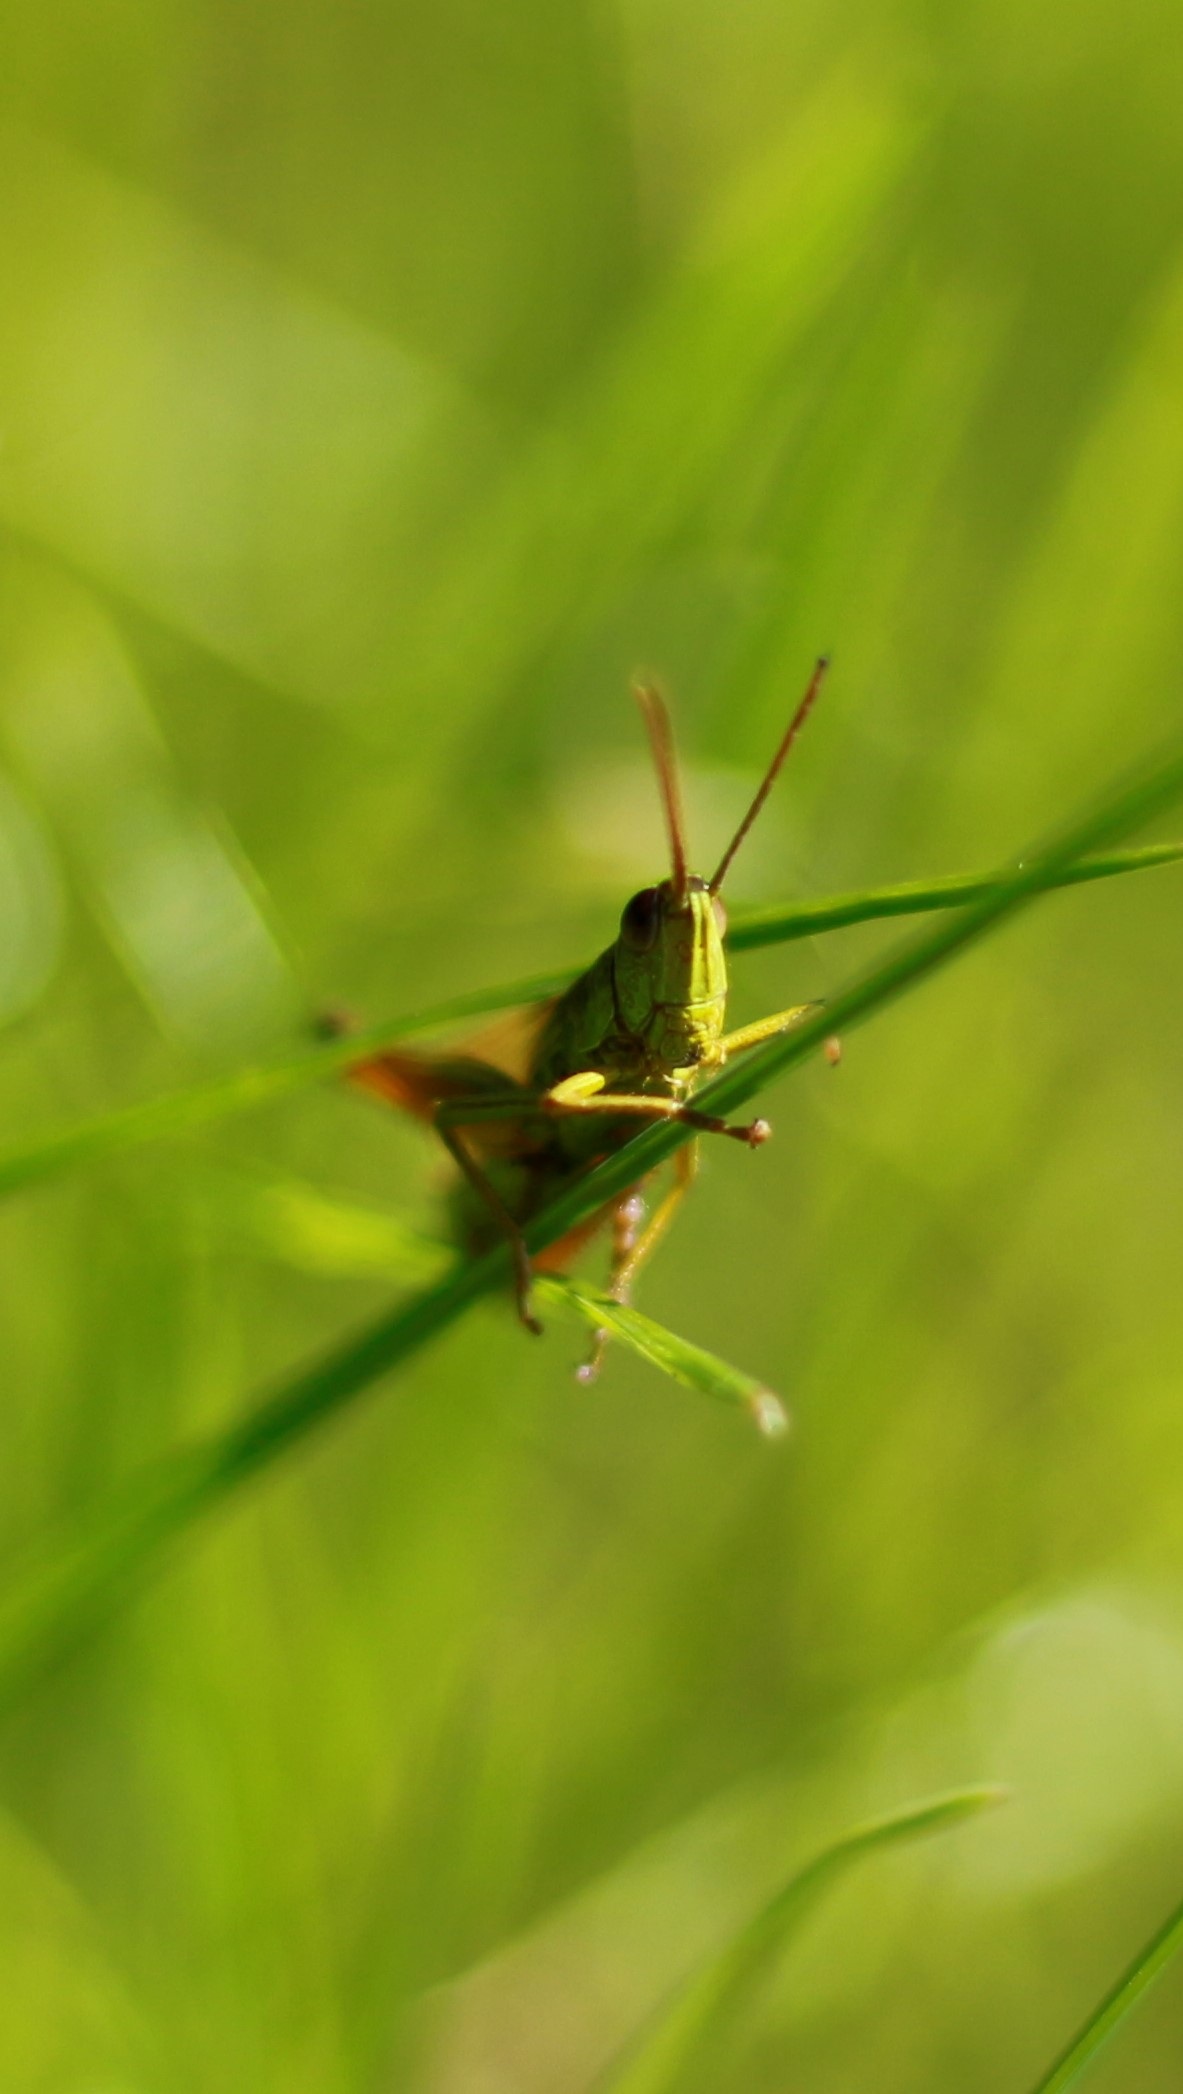
nature, grass, photography, leaf, flower, animal, green, insect, macro, yellow, close, fauna, invertebrate, close up, dragonfly, grasshopper, viridissima, macro photography, arthropod, plant stem, cricket like insect